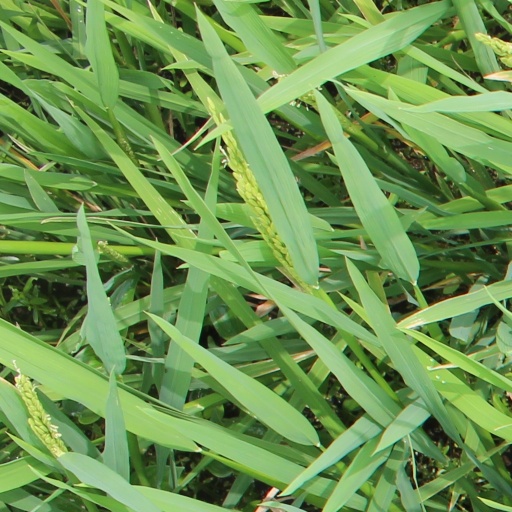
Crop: rice